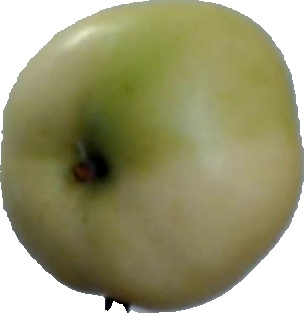
Label: apple_6